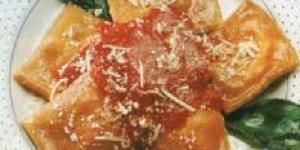
ravioles con salsa de pimientos